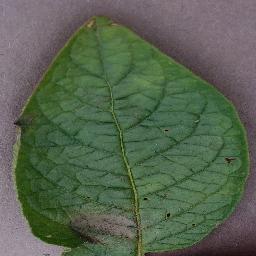
Label: Potato___Late_blight